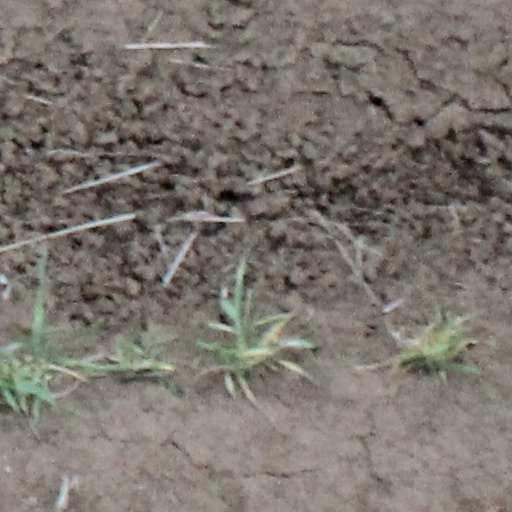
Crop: wheat